Al-Faddayni

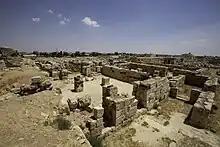
Ruins of al-Faddayn in al-Mafraq

Sa'id ibn Khalid ibn Muhammad ibn Abd Allah ibn Amr ibn Uthman was a descendant of Caliph Uthman. His epithet 'al-Faddayni' derived from his establishment in al-Faddayn, an Umayyad aristocratic residence located within the modern town of al-Mafraq in the Hauran. An earlier member of his family, the eponymous Sa'id ibn Khalid ibn Amr ibn Uthman, owned the al-Faddayn estate during the reigns of the Umayyad caliphs Hisham and al-Walid II, and the estate remained in the family's possession until al-Faddayni's time. Although as descendants of Uthman they belonged to the Umayyad family, the line of Uthman was separate from the family's two ruling branches, the Sufyanids who ruled in 661–684 and the Marwanids who ruled in 684–750.